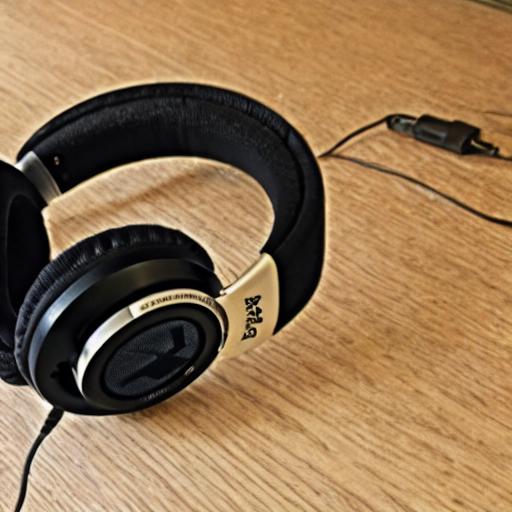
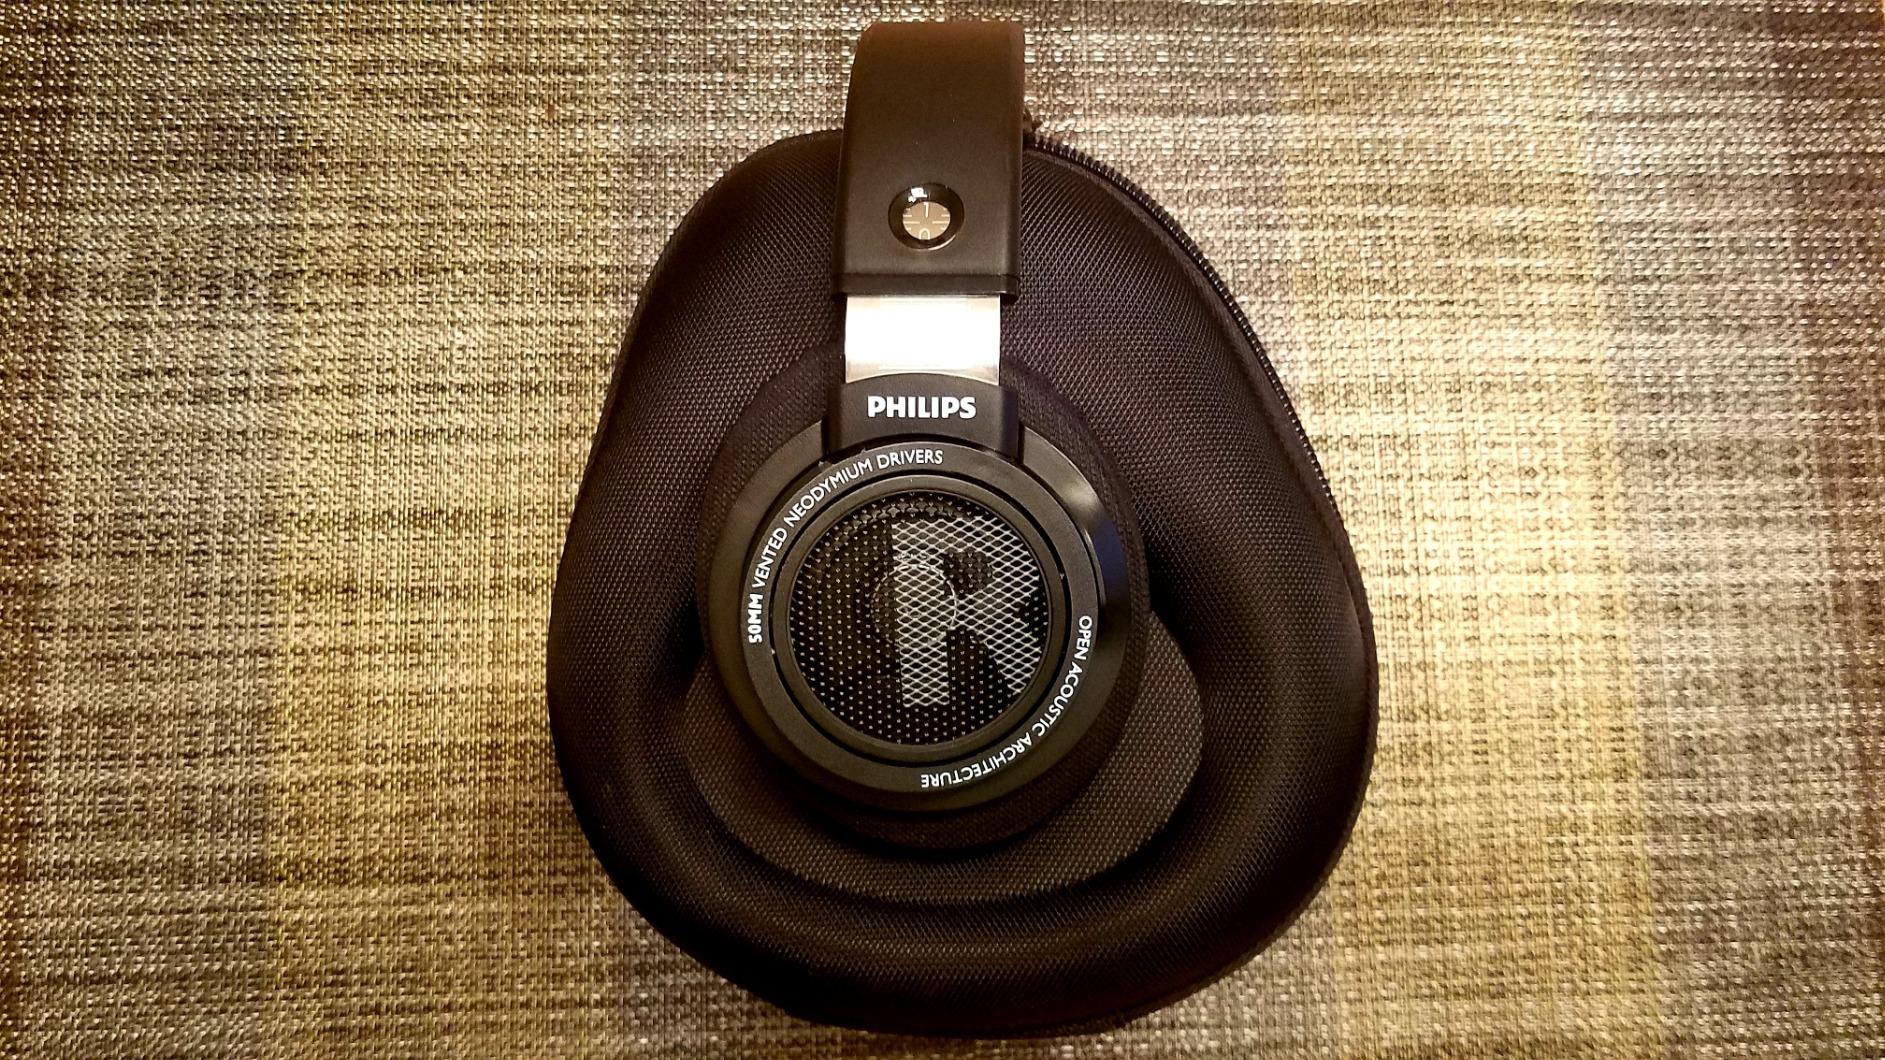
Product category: headphones
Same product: no